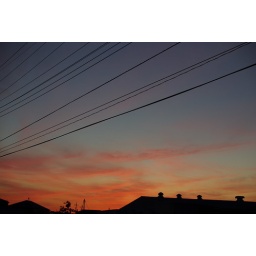
red sky in the west